Mark Amodei

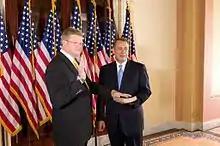
Amodei being sworn-in by then-Speaker of the House John Boehner.

On September 13, 2011, Nevada's 2nd congressional district elected Amodei to replace U.S. Representative Dean Heller. Heller had been appointed to fill John Ensign's seat in the U.S. Senate after Ensign resigned from the position. Amodei announced his bid for the congressional seat in May 2011. The next month, he won the Republican nomination by taking 221 out of 323 ballots. In the primary, he defeated State Senator Greg Brower, who received 56 votes, and U.S. Navy veteran Kirk Lippold, who received 46 votes.